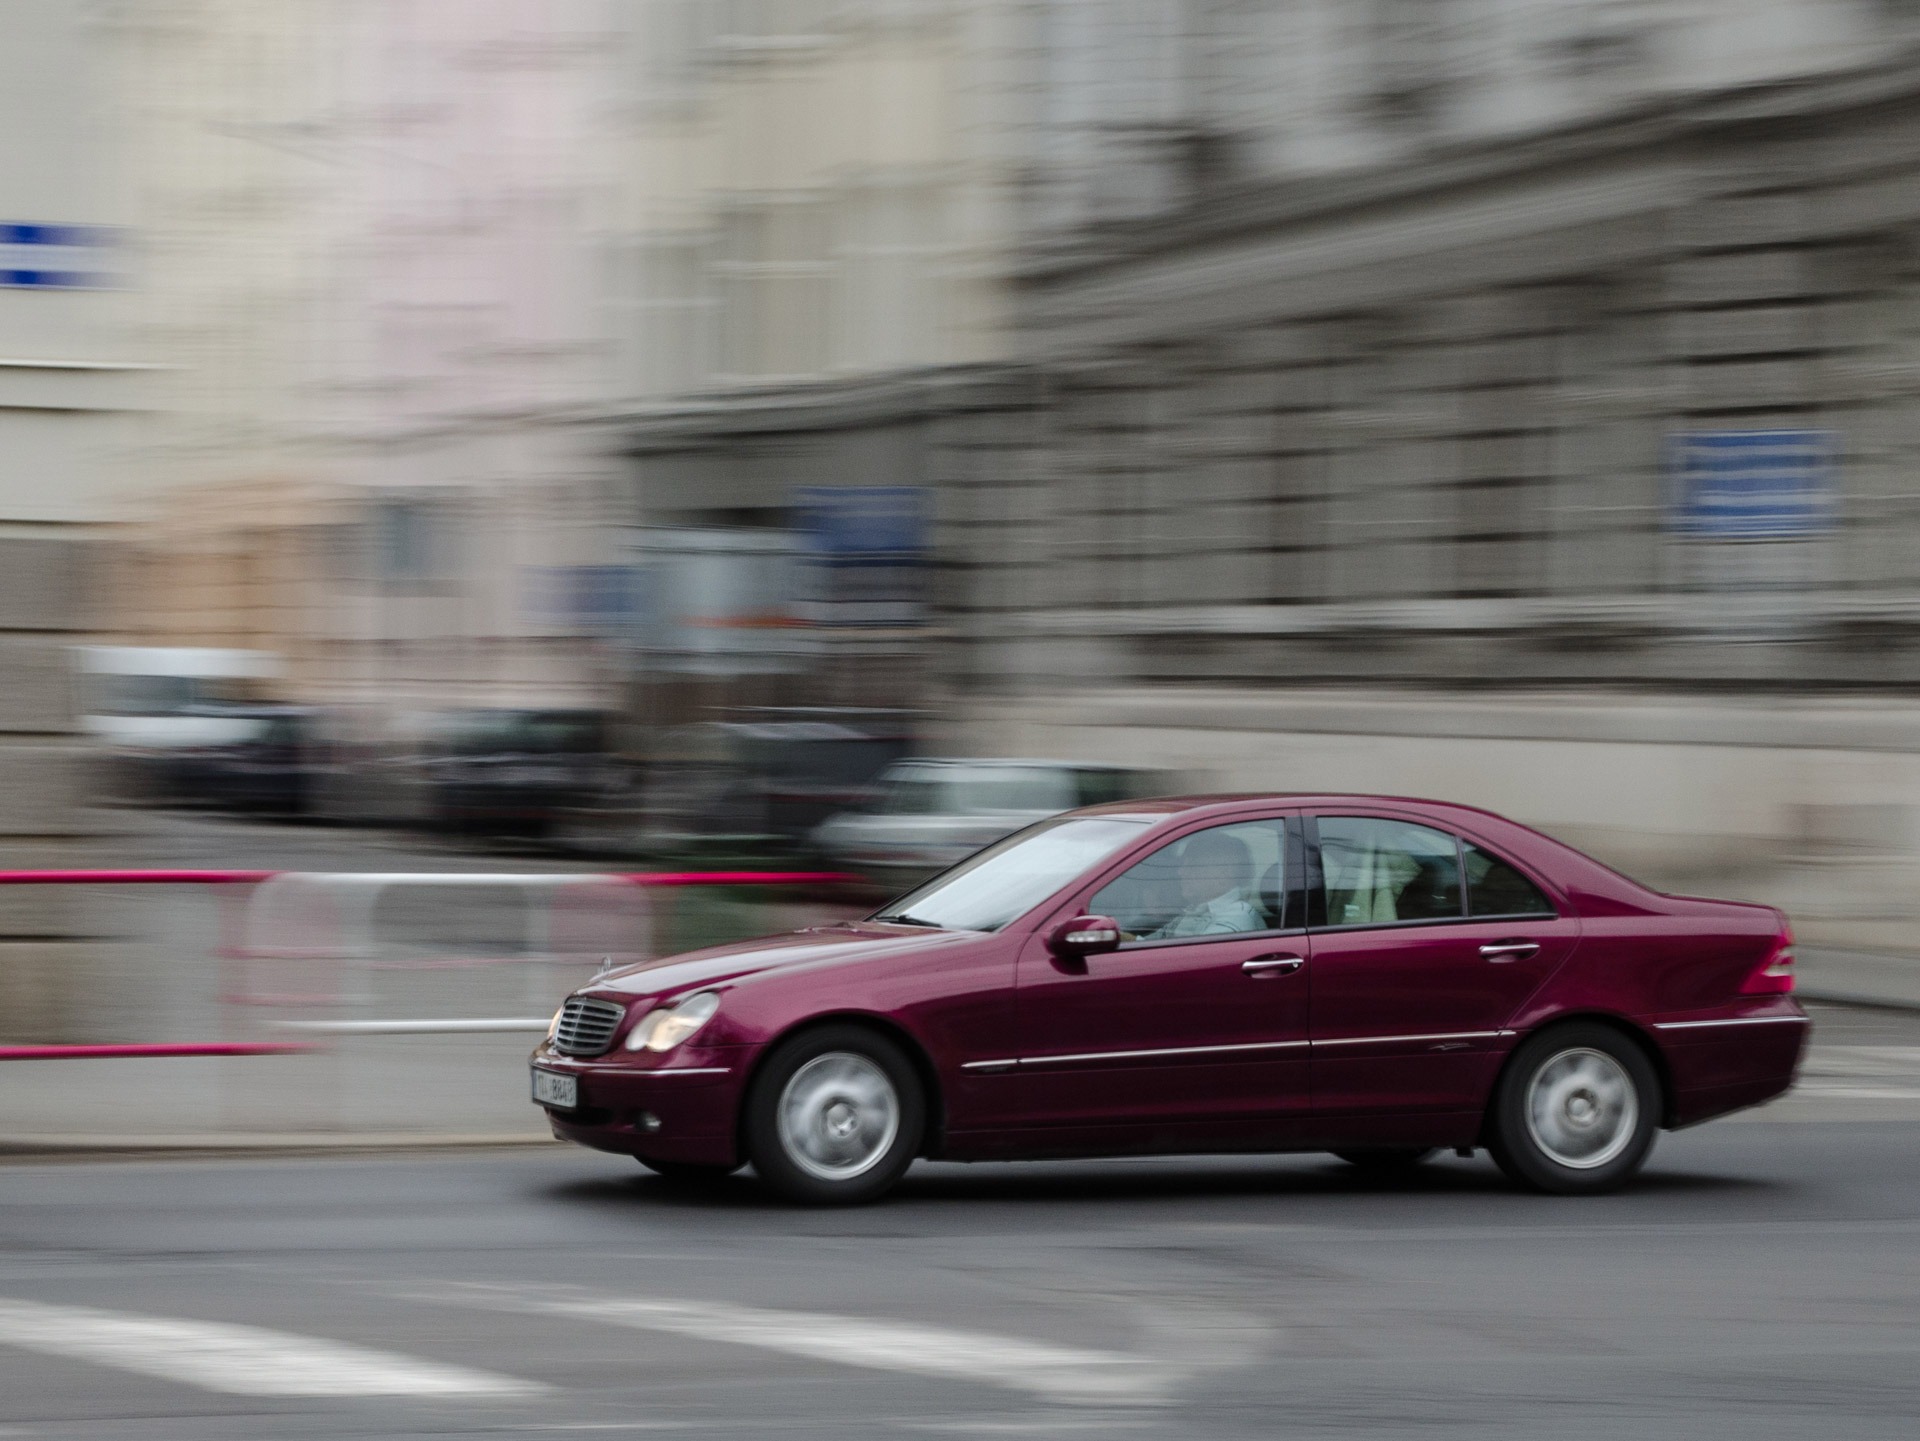
path, car, wheel, motion, red, vehicle, speed, sports car, sedan, panning, mercedes, mercedes benz, land vehicle, automobile make, automotive design, luxury vehicle, family car, executive car, sports sedan